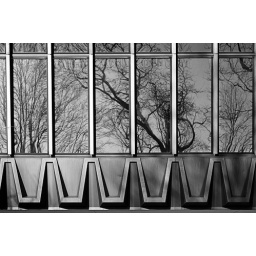
Trees reflected in windows of a building at the corner of Langdon Street and Wisconsin Ave. in Madison, Wisconsin.